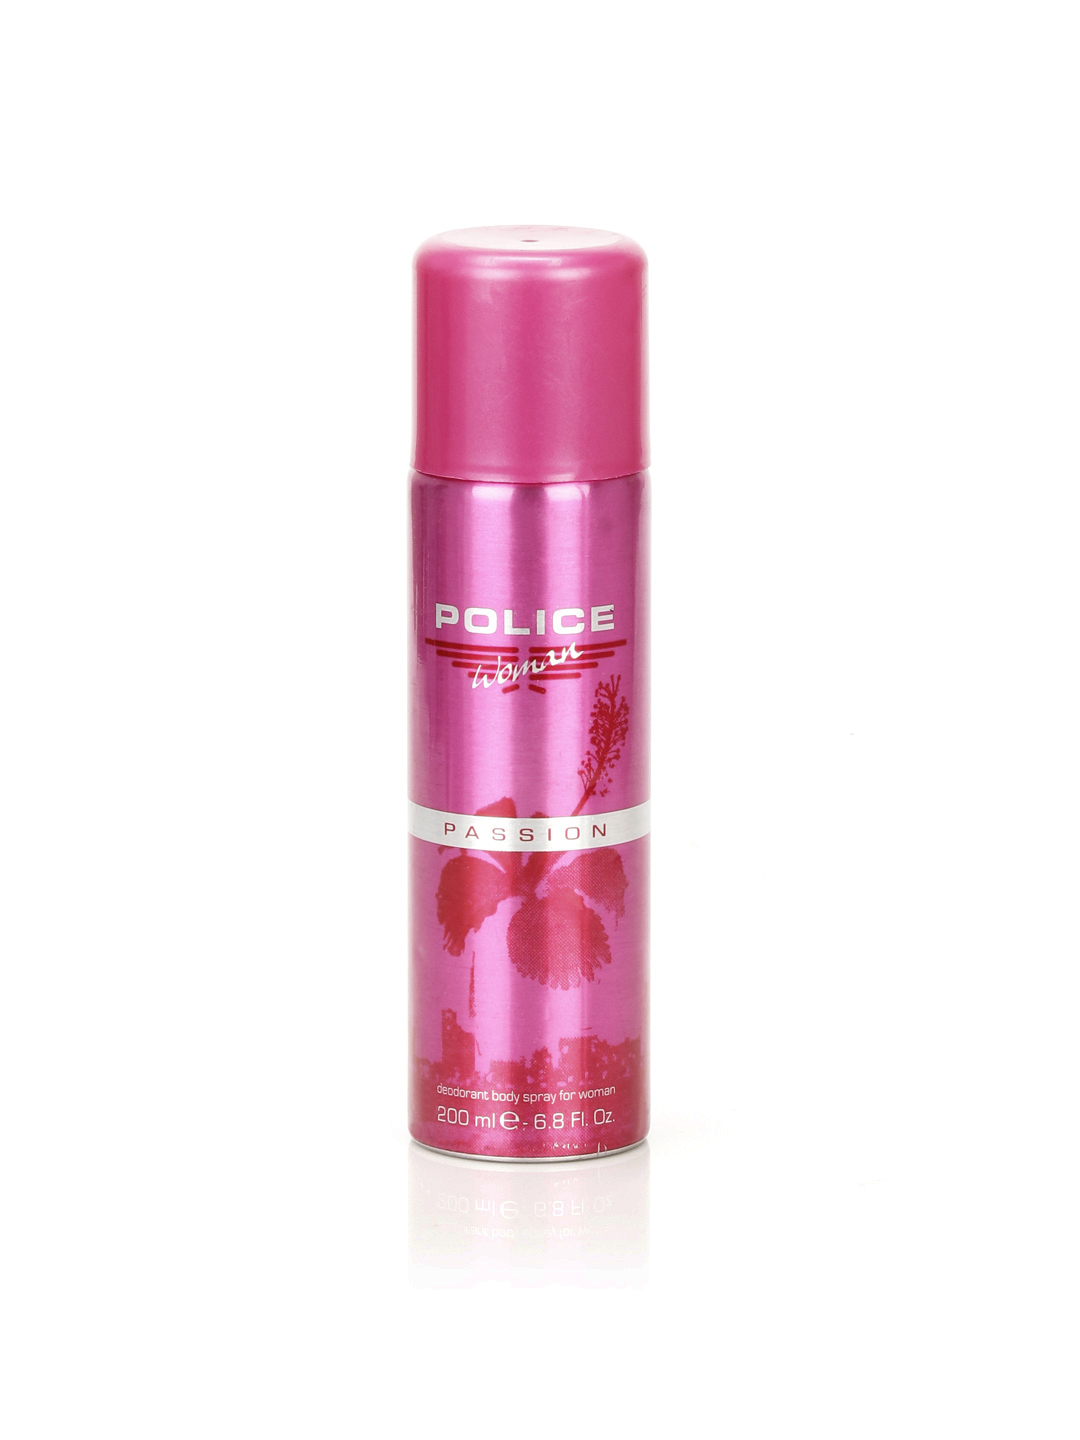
Police Women Passion Deo
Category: Personal Care / Fragrance / Deodorant
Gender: Women
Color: Pink
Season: Spring 2017
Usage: Casual